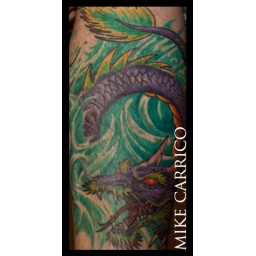
water dragon by mike carrico at bad dog tattoo orlando florida